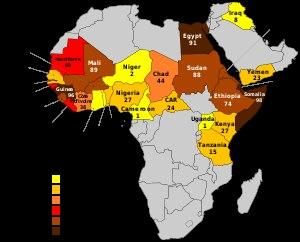
Les mutilations génitales féminines, ou excision, désignent l'ablation totale ou partielle des organes génitaux féminins externes. Généralement réalisée par un exciseur traditionnel avec un couteau ou une lame de rasoir avec ou sans anesthésie, la pratique est concentrée dans 27 pays africains, au Yémen et au Kurdistan irakien ainsi que dans une moindre mesure en Asie et dans les populations immigrées dans les pays occidentaux. Selon un rapport de 2013 de l'Unicef, environ 130 millions de femmes et de filles vivent avec une MGF dans le monde.